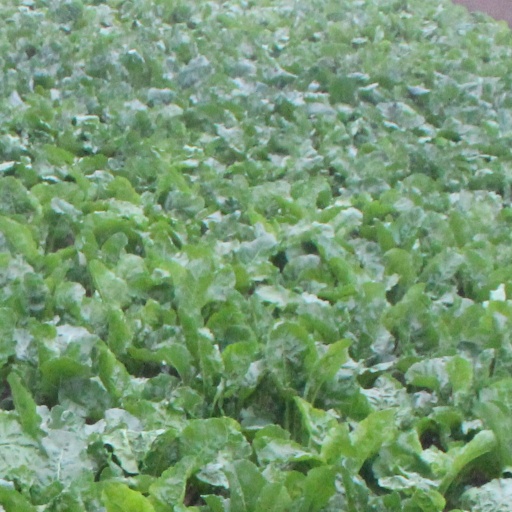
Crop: sugar beet